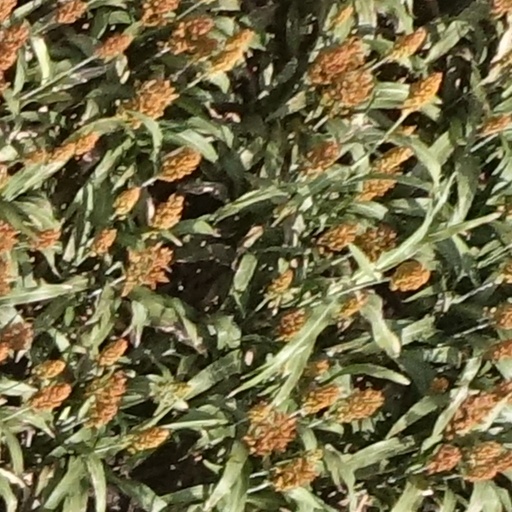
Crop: sorghum